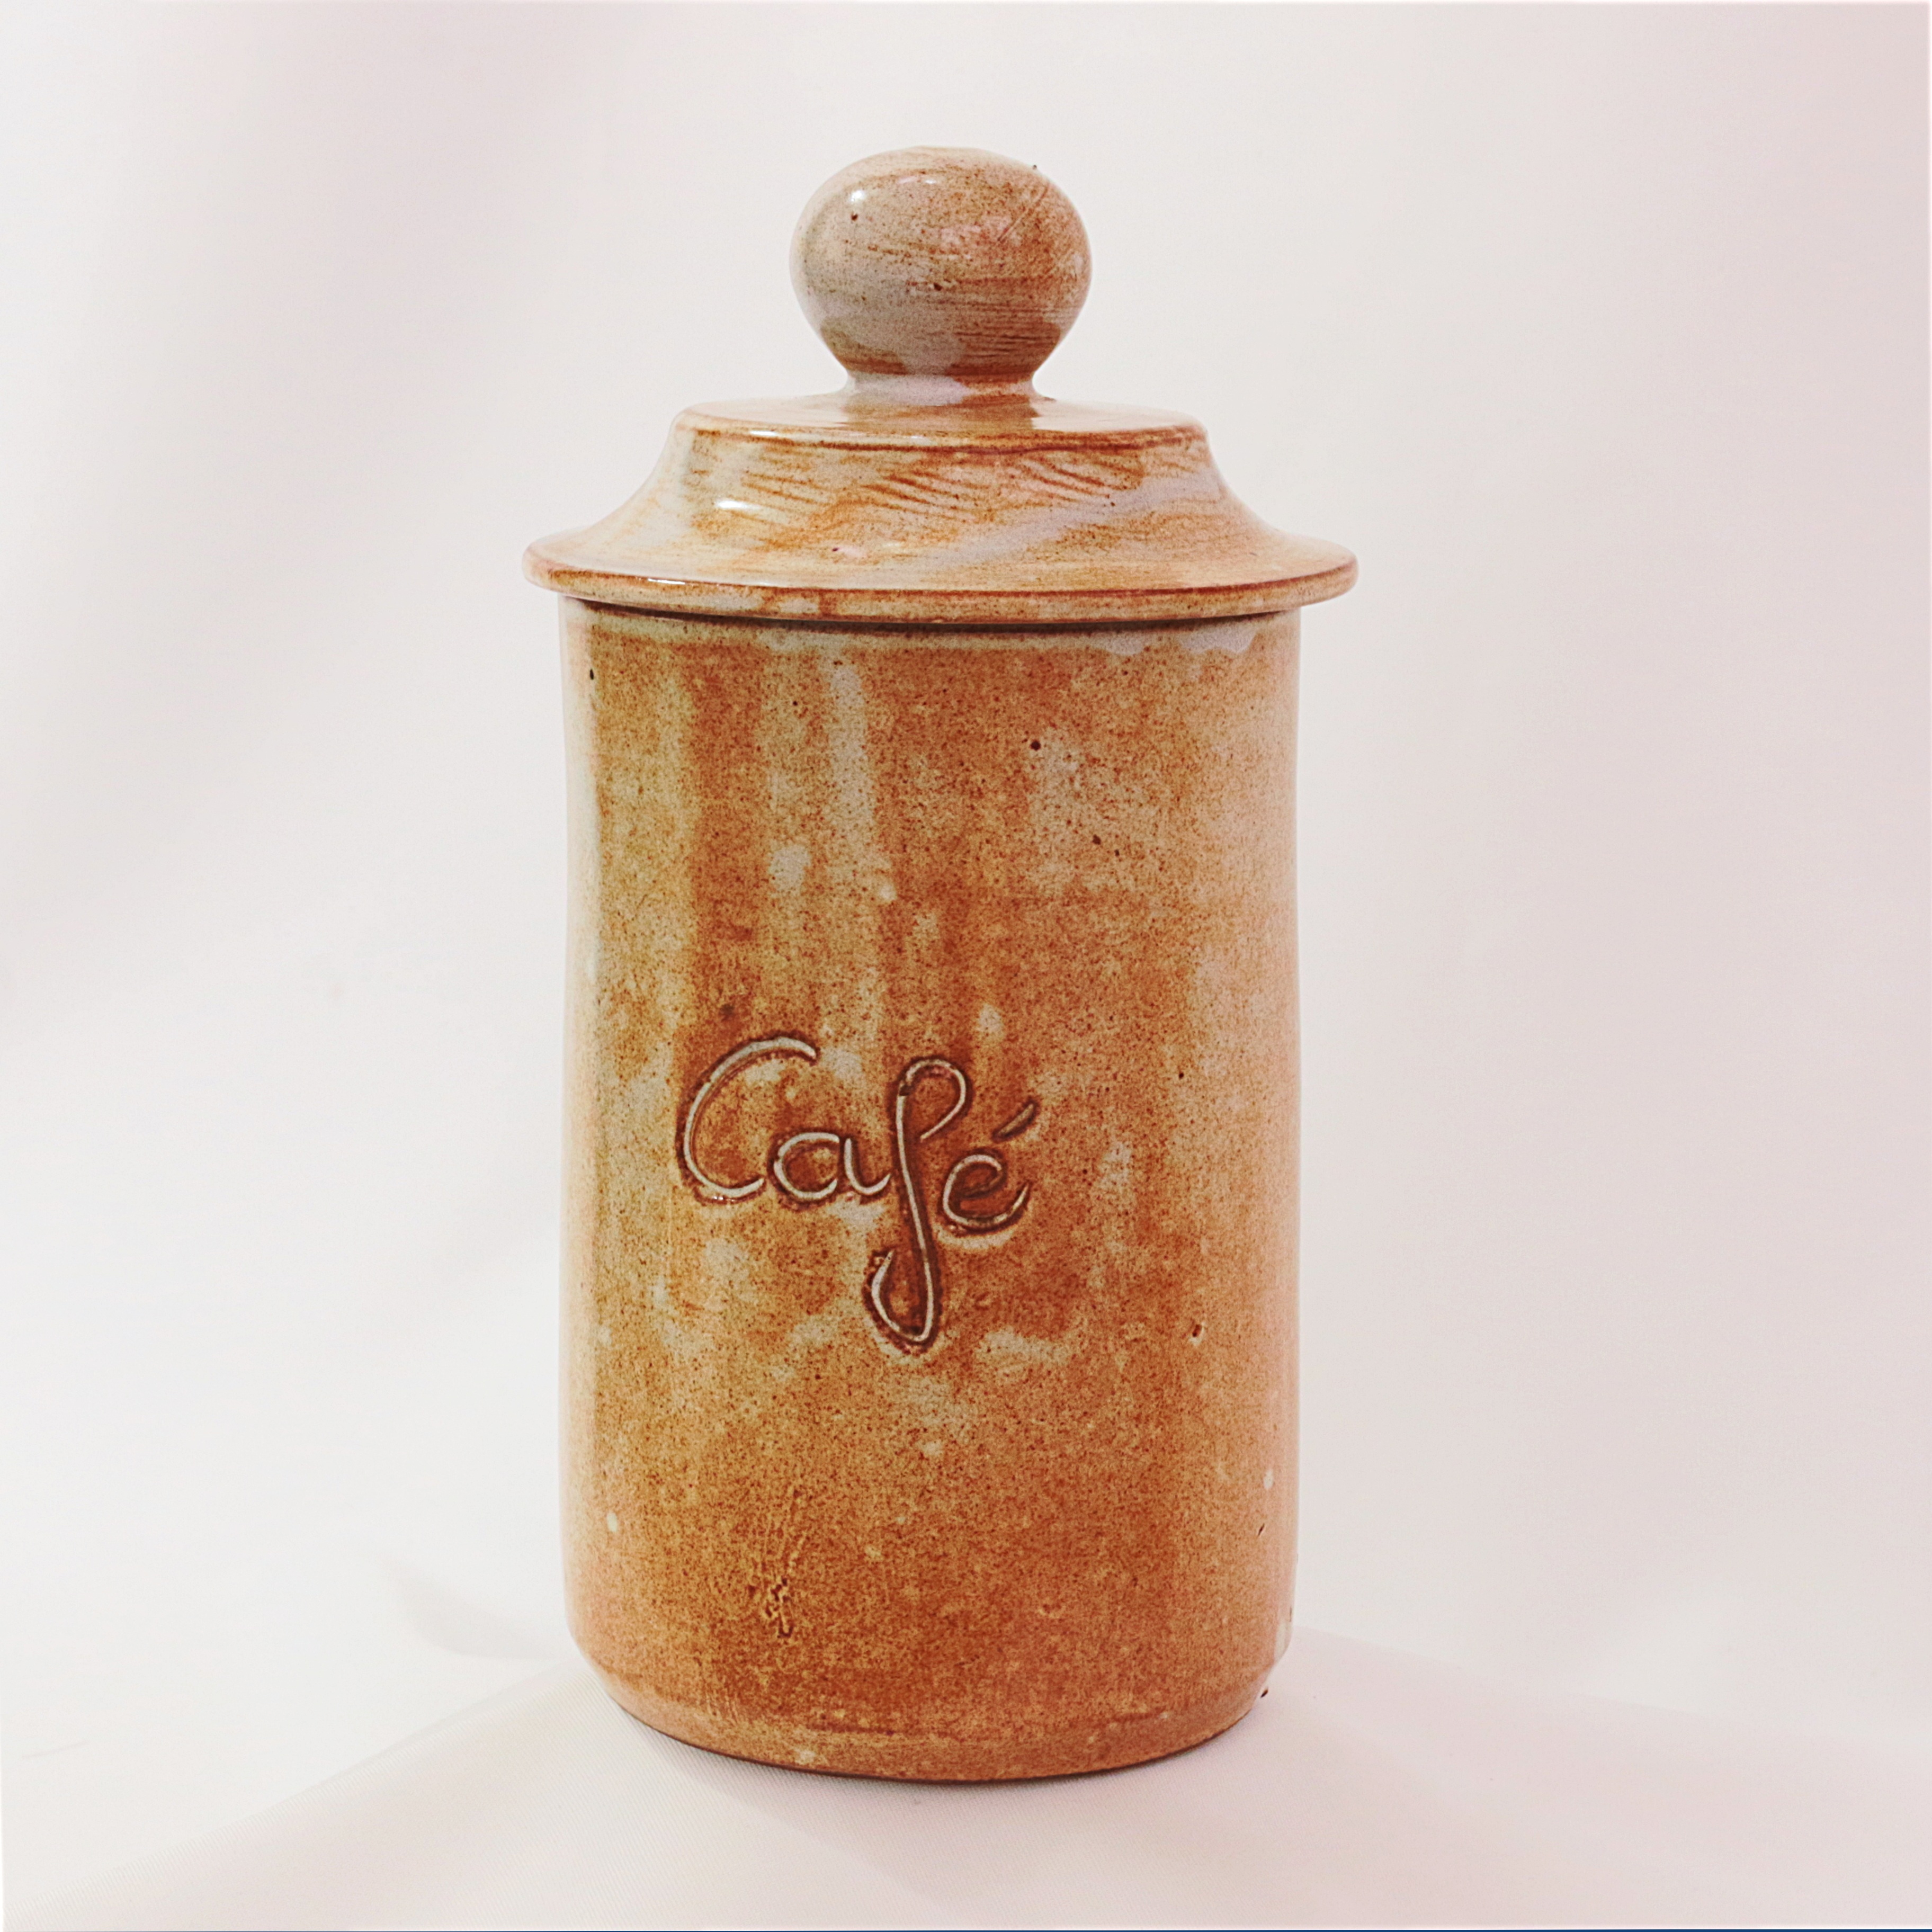
ceramic, bottle, pottery, material, product, art, crafts, brass, container, coffee pot, drinkware